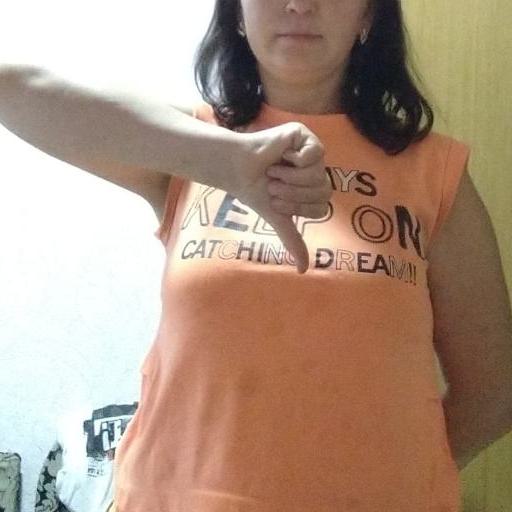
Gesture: dislike